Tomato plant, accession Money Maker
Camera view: tilt-top (135 deg); turntable rotation: 0 degrees
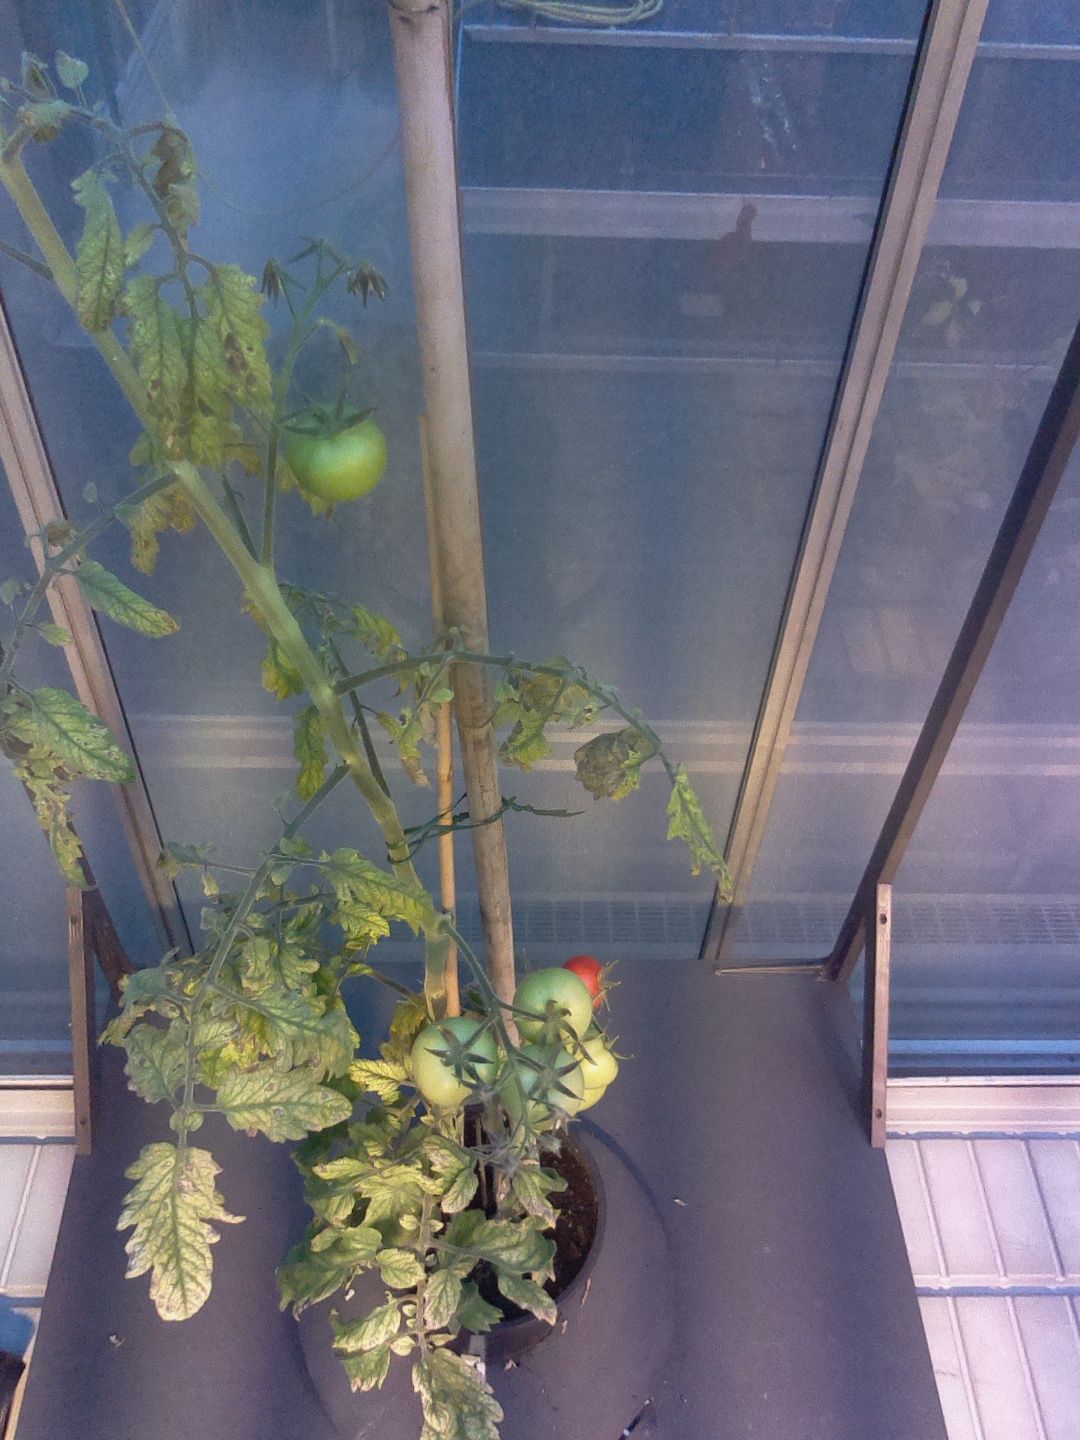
BBCH growth stage 81: 10%-20% of fruits show typical fully ripe color